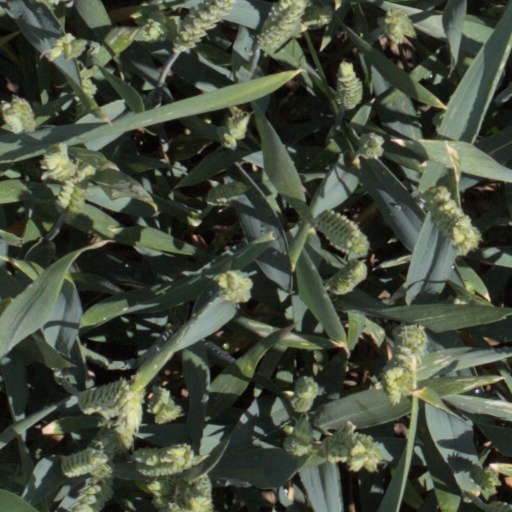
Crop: wheat